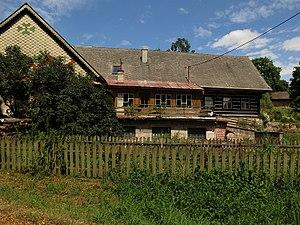
Svojek est une commune du district de Semily, dans la région de Liberec, en République tchèque. Sa population s'élevait à 178 habitants en 2019.